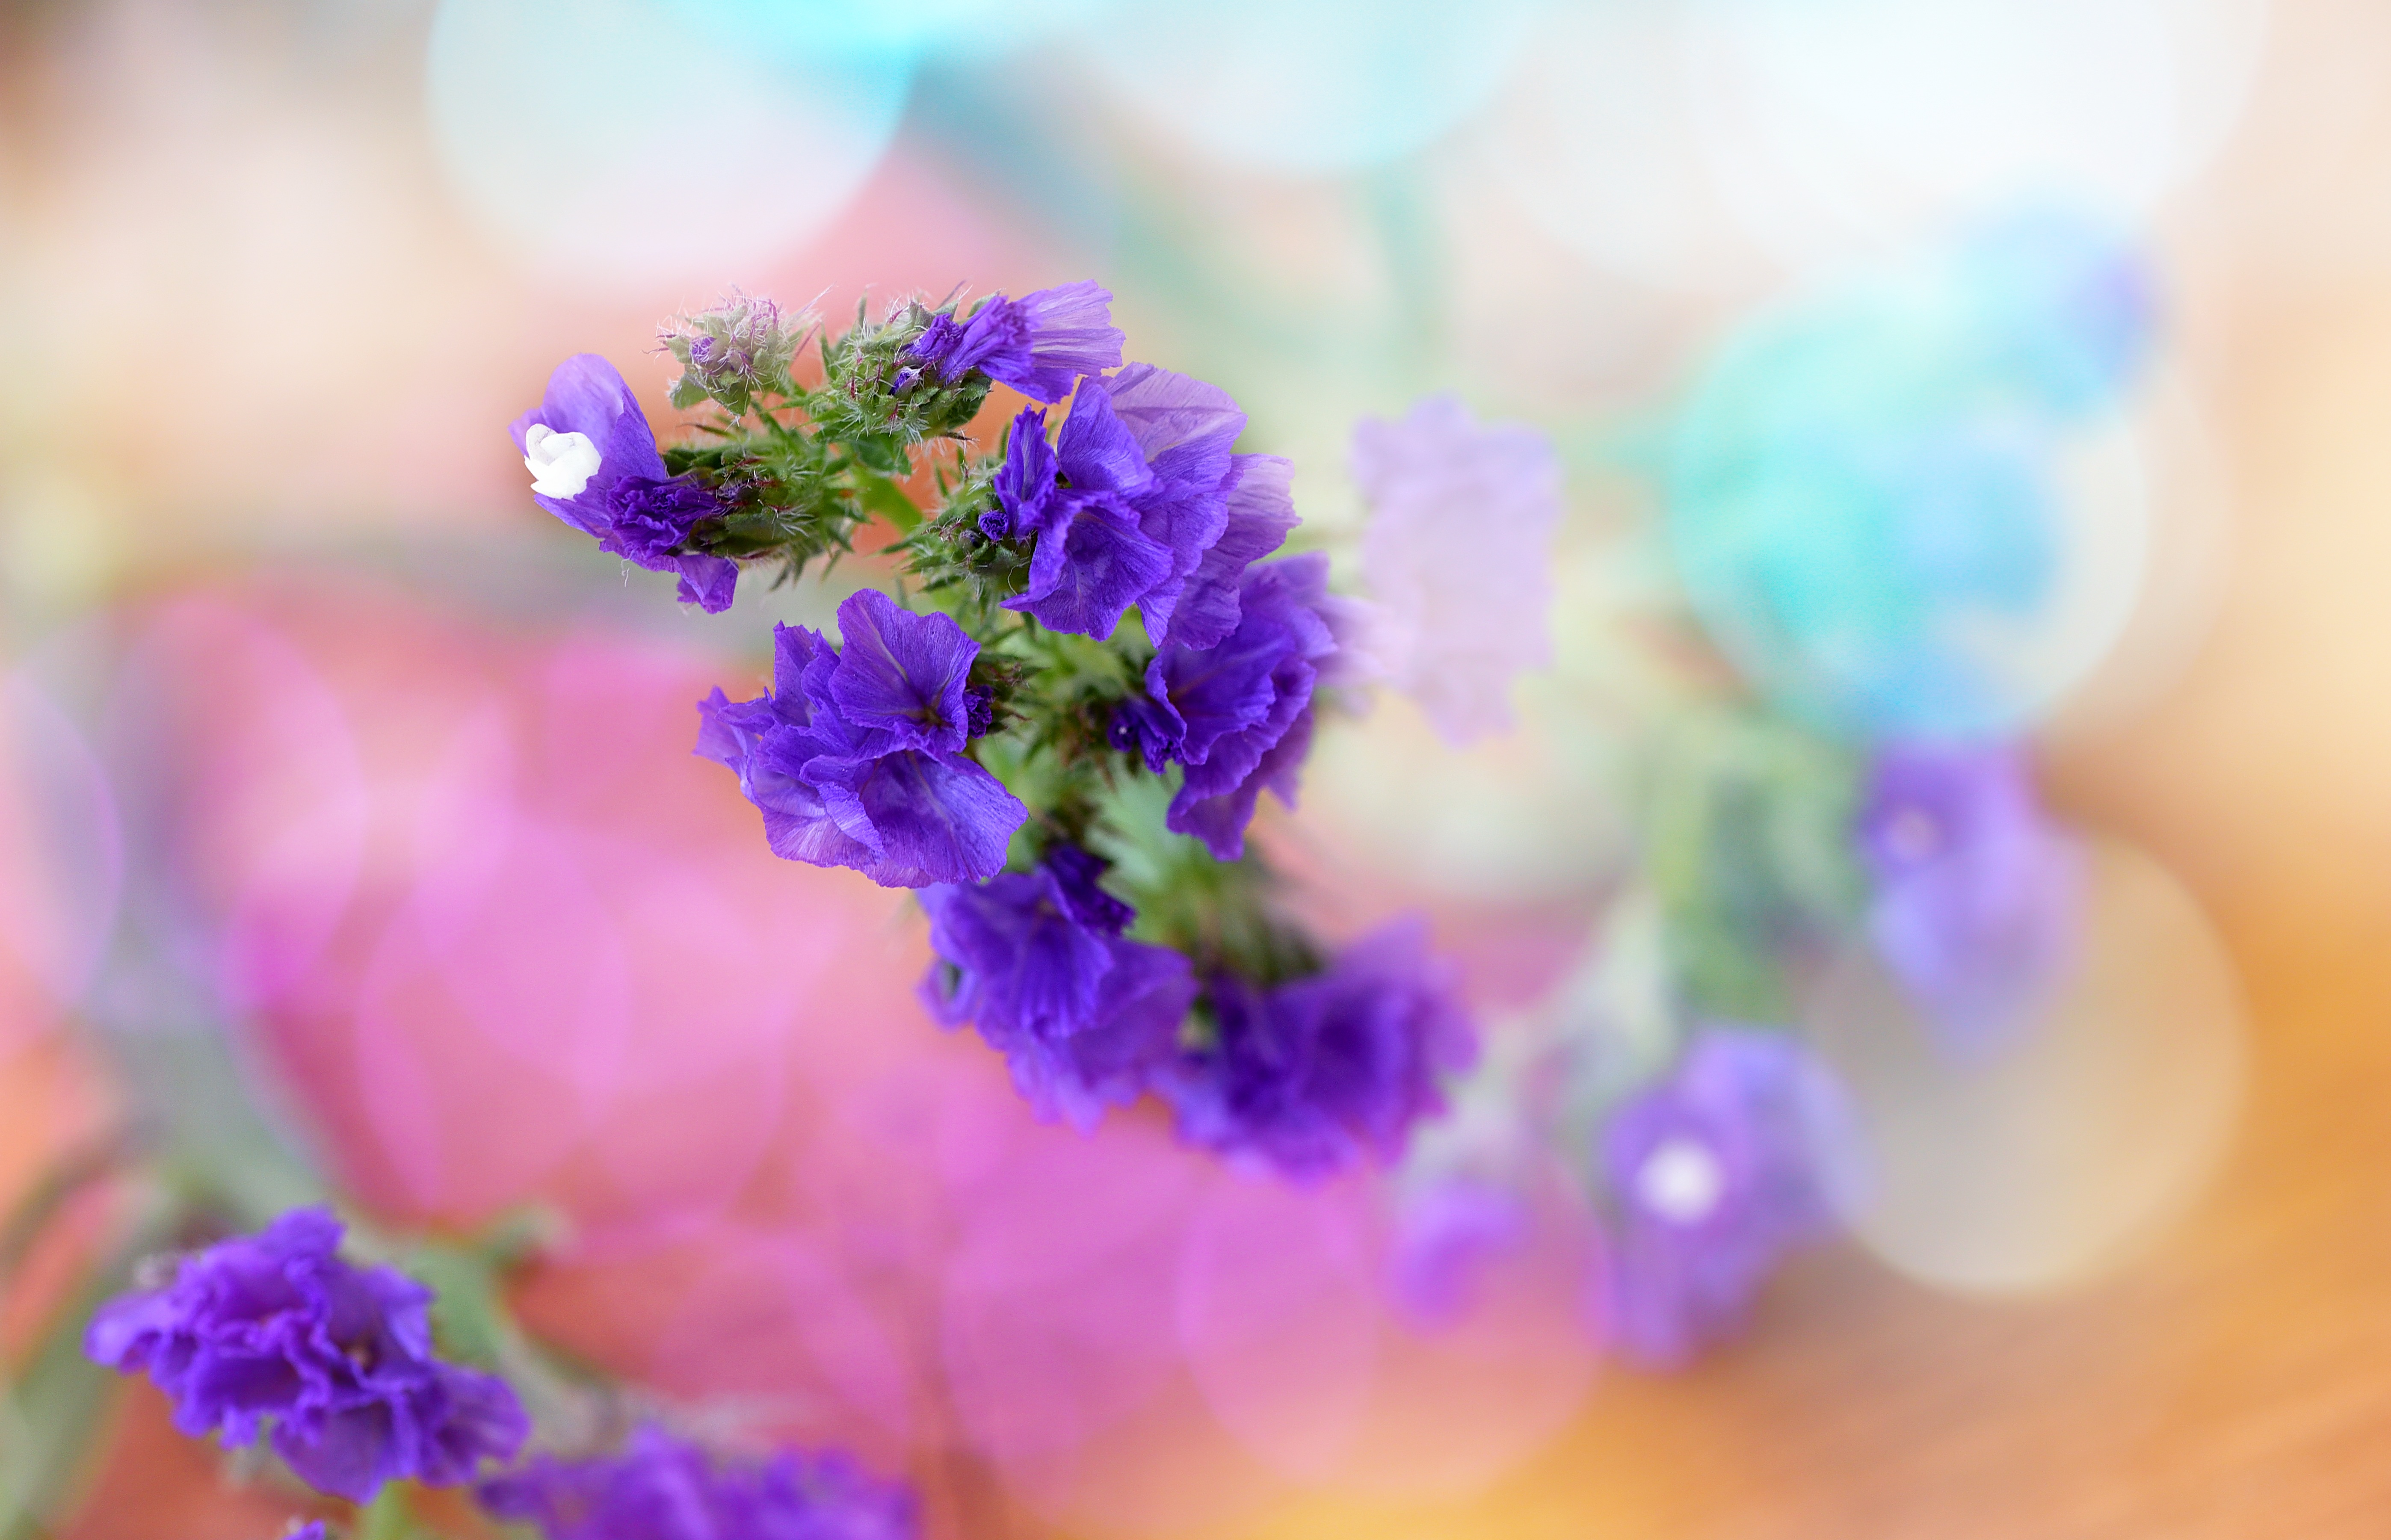
sea, blossom, plant, flower, purple, petal, pollen, color, blue, close, flora, lavender, flowers, close up, eye, macro photography, blue sea